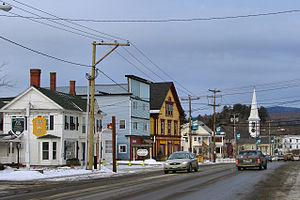
La ville américaine de Colebrook est située dans le comté de Coös, dans l’État du New Hampshire. Lors du recensement de 2010, sa population s’élevait à 2 301 habitants.